MGM Cotai

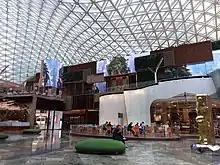
MGM Cotai hotel shopping mall lobby

First mentioned in 2018, an additional south hotel tower housing approximately 1,000 rooms has been planned as part of MGM Cotai's expansion. An expansion of the existing retail podium is also included as part of the plan to allow for more restaurants, retail outlets, and entertainment spots. The foundations for the expansion were pre-built when constructing the resort.